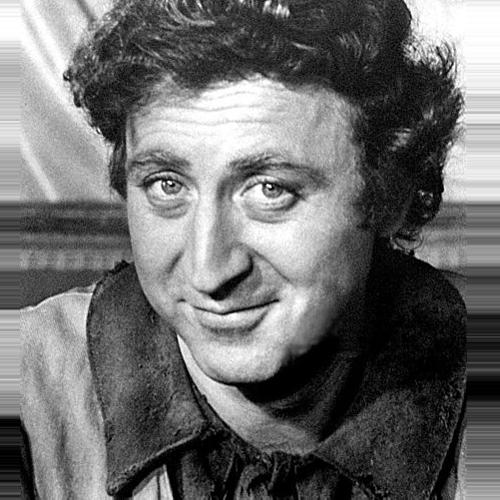
Age: 36